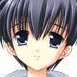
Portrait style: Anime Portrait